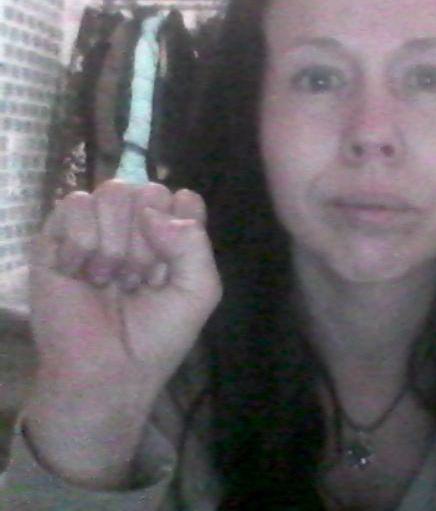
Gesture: fist